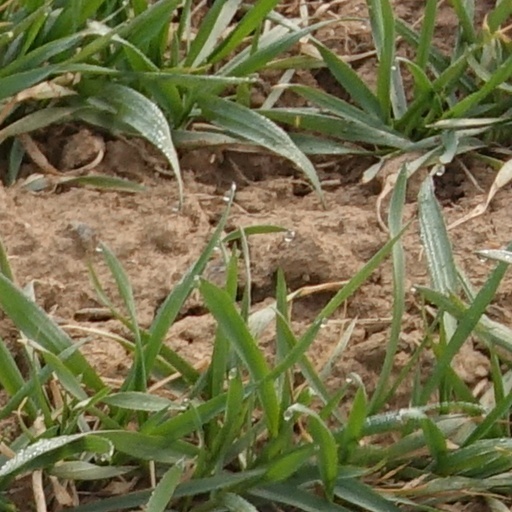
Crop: wheat